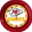
Label: clock